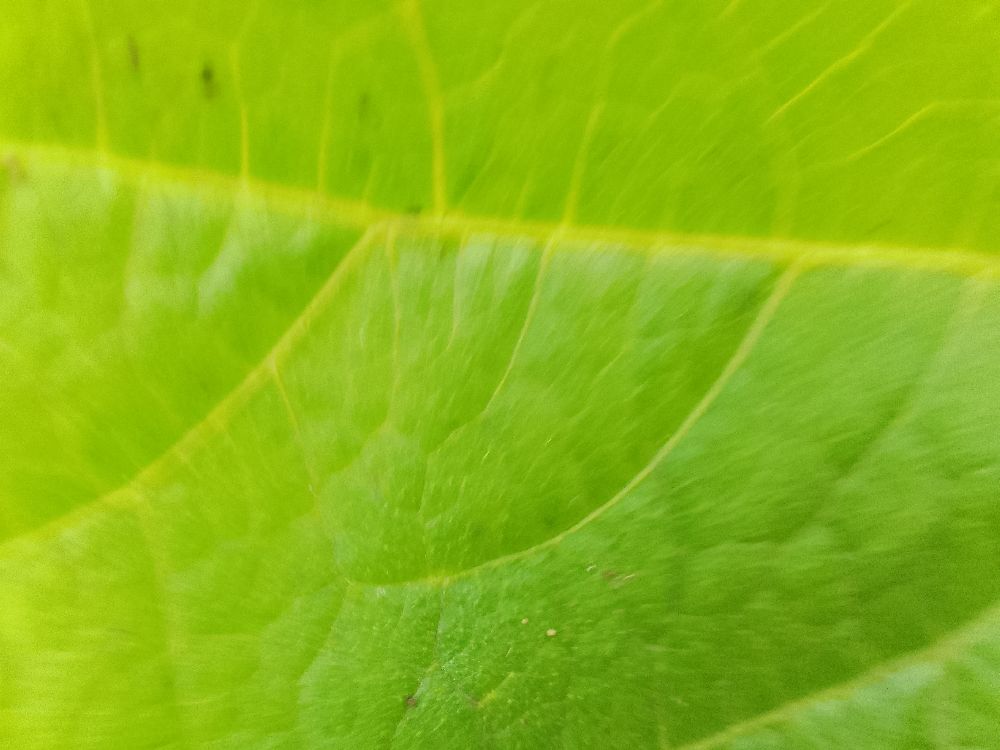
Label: healthy